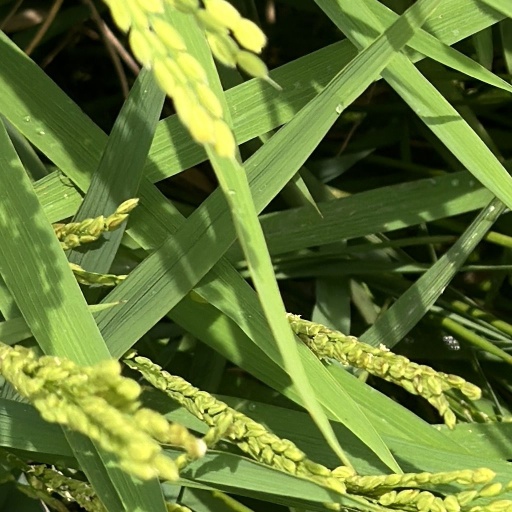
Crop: rice